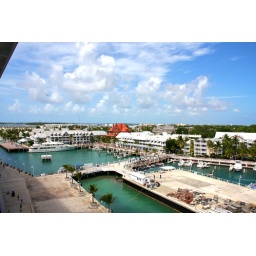
Taken from our balcony on the ship of the Cruise port in Key West, FL